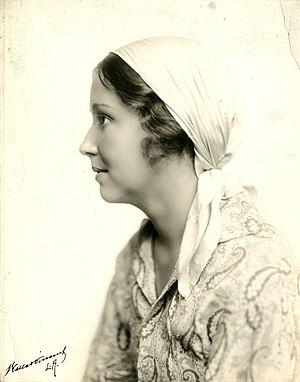
Helen Jerome Eddy, née le 25 février 1897 à New York et morte le 27 janvier 1990 à Alhambra en Californie, est une actrice de cinéma américaine. Elle s'est fait surtout remarquer dans des rôles de caractère en incarnant des héroïnes d'une certaine distinction comme Hannah Randall dans le film Petit Démon.